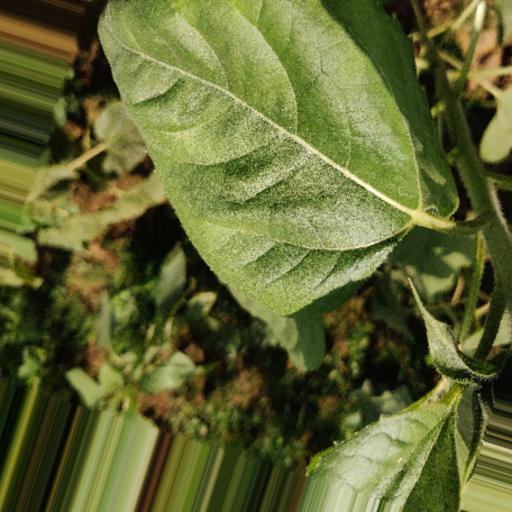
Label: Fresh_leaf